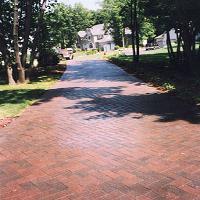
Weather: sun or clear